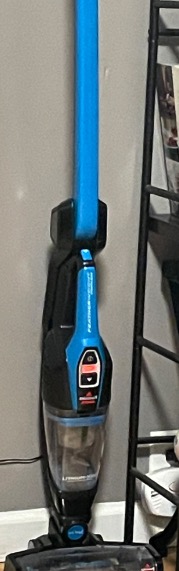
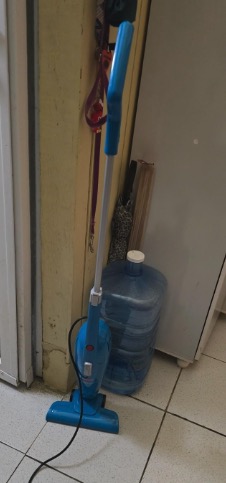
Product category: items_vacuum
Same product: no